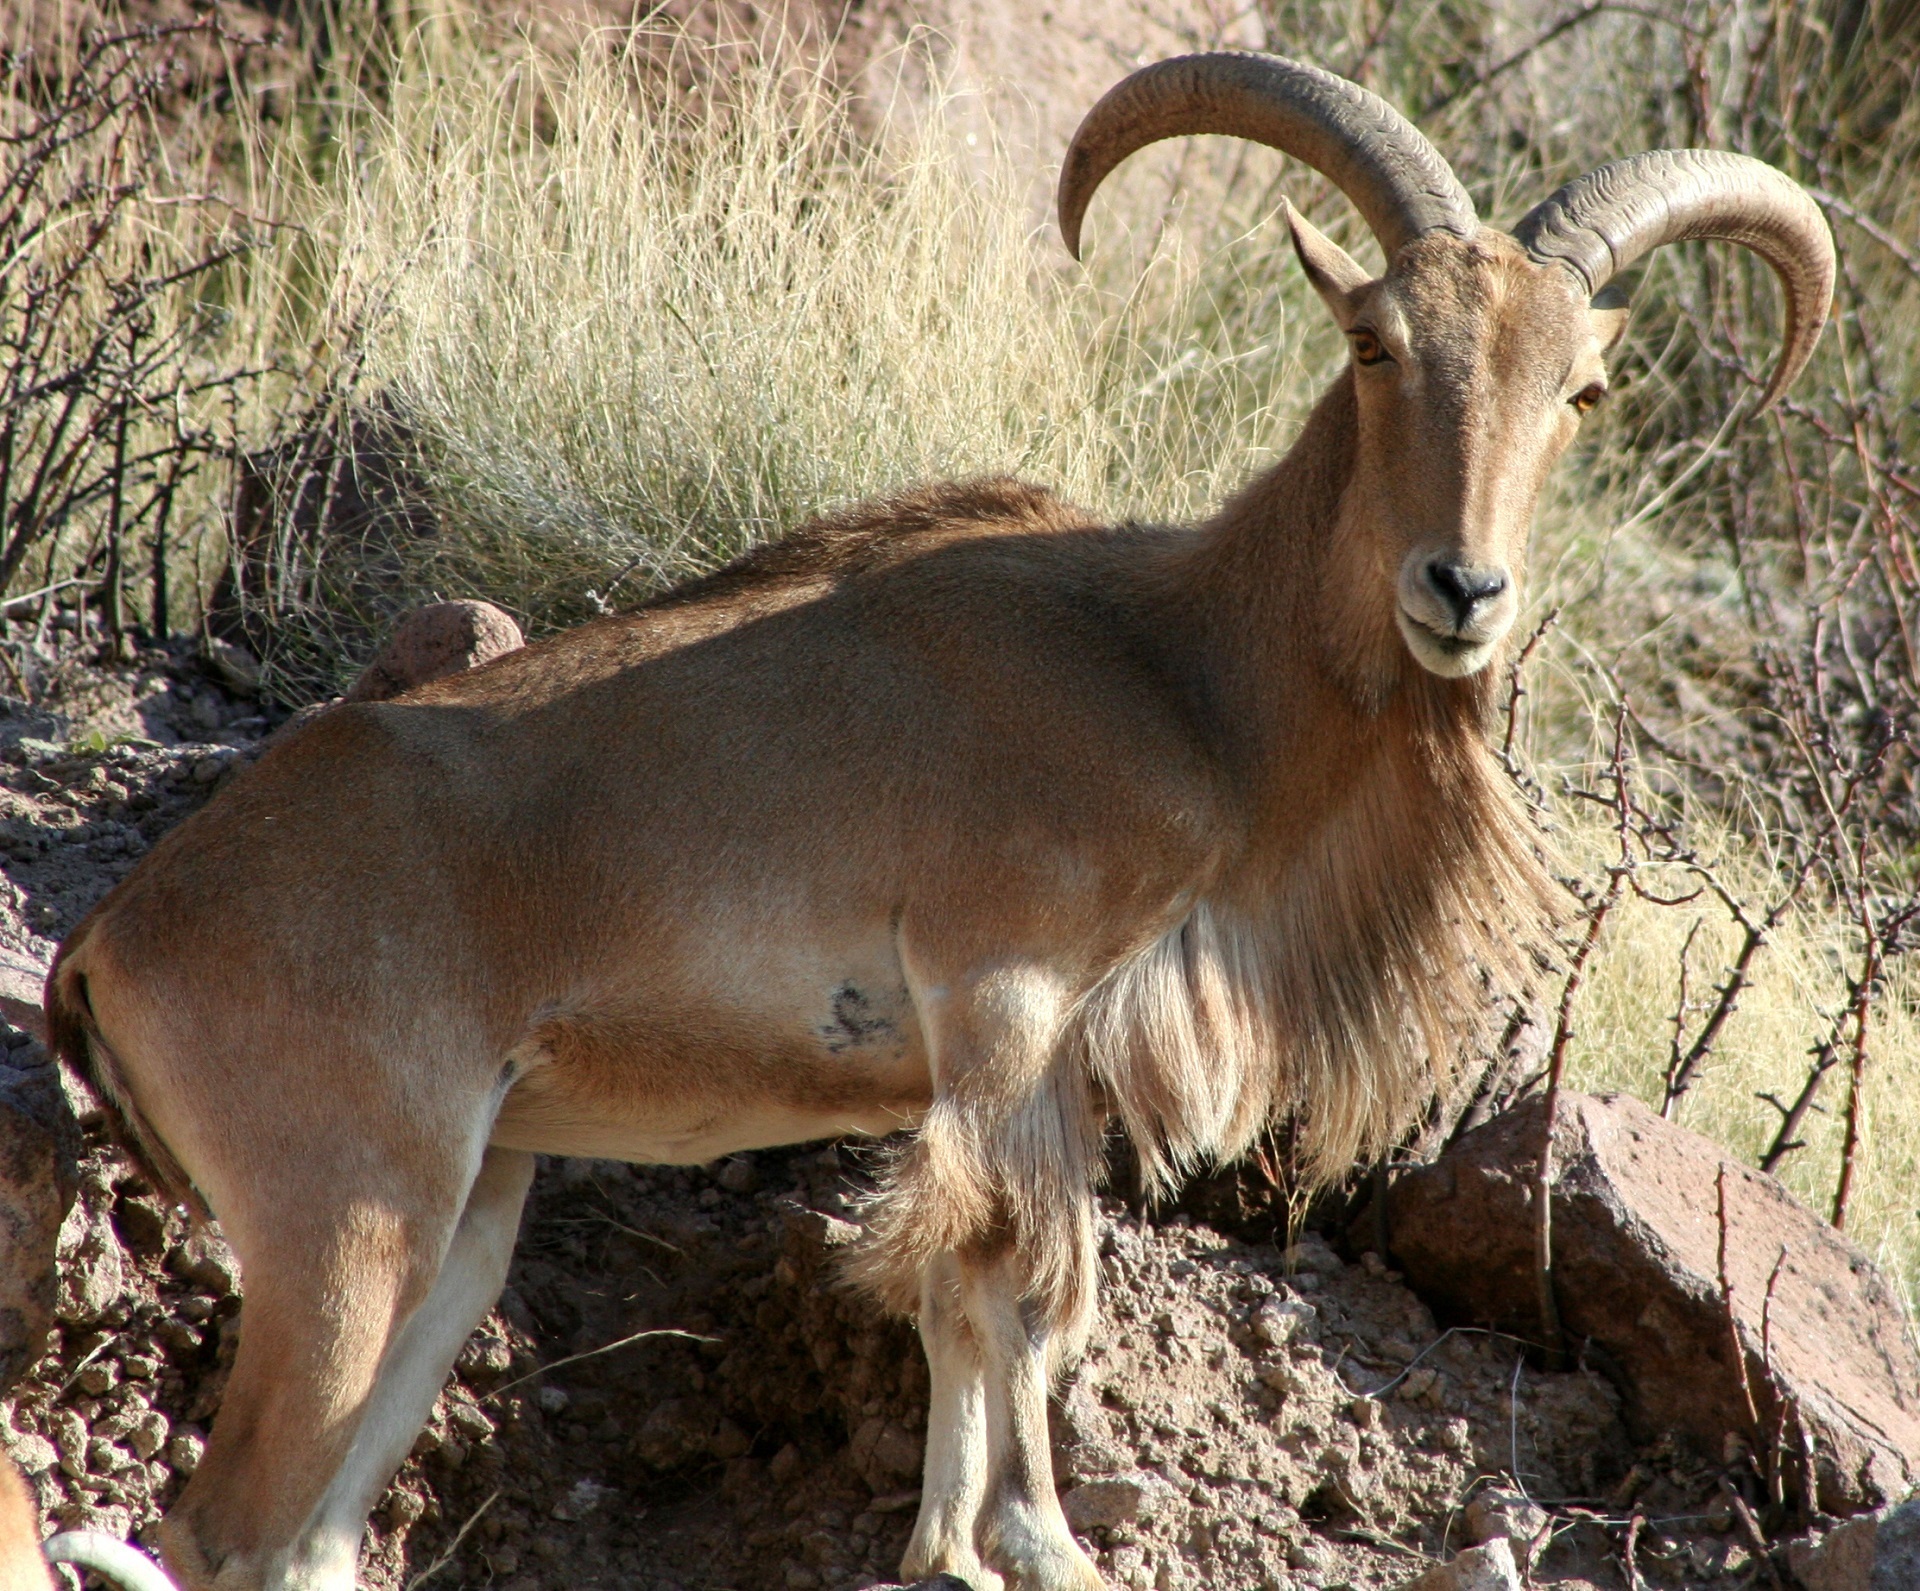
nature, wilderness, looking, male, wildlife, horn, portrait, mammal, fauna, antelope, outdoors, gazelle, goats, vertebrate, ram, impala, horns, barbary sheep, cow goat family